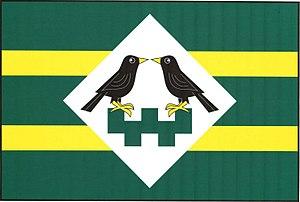
Mezilesí est une commune du district de Pelhřimov, dans la région de Vysočina, en République tchèque. Sa population s'élevait à 122 habitants en 2019.